Kobra (DC Comics)

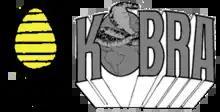
KOBRA symbols

Kobra is the name used by two supervillains published by DC Comics. The Jeffrey Burr incarnation of Kobra and his brother Jason first appeared in "Kobra" #1 (February 1976), and were created by Jack Kirby. Jason Burr debuted as Kobra in "Faces of Evil: Kobra" #1 (March 2009) by Ivan Brandon and Julian Lopez. The Kobra identity is later established as an international terrorist organization that frequently clashes with superheroes associated with the Justice League.